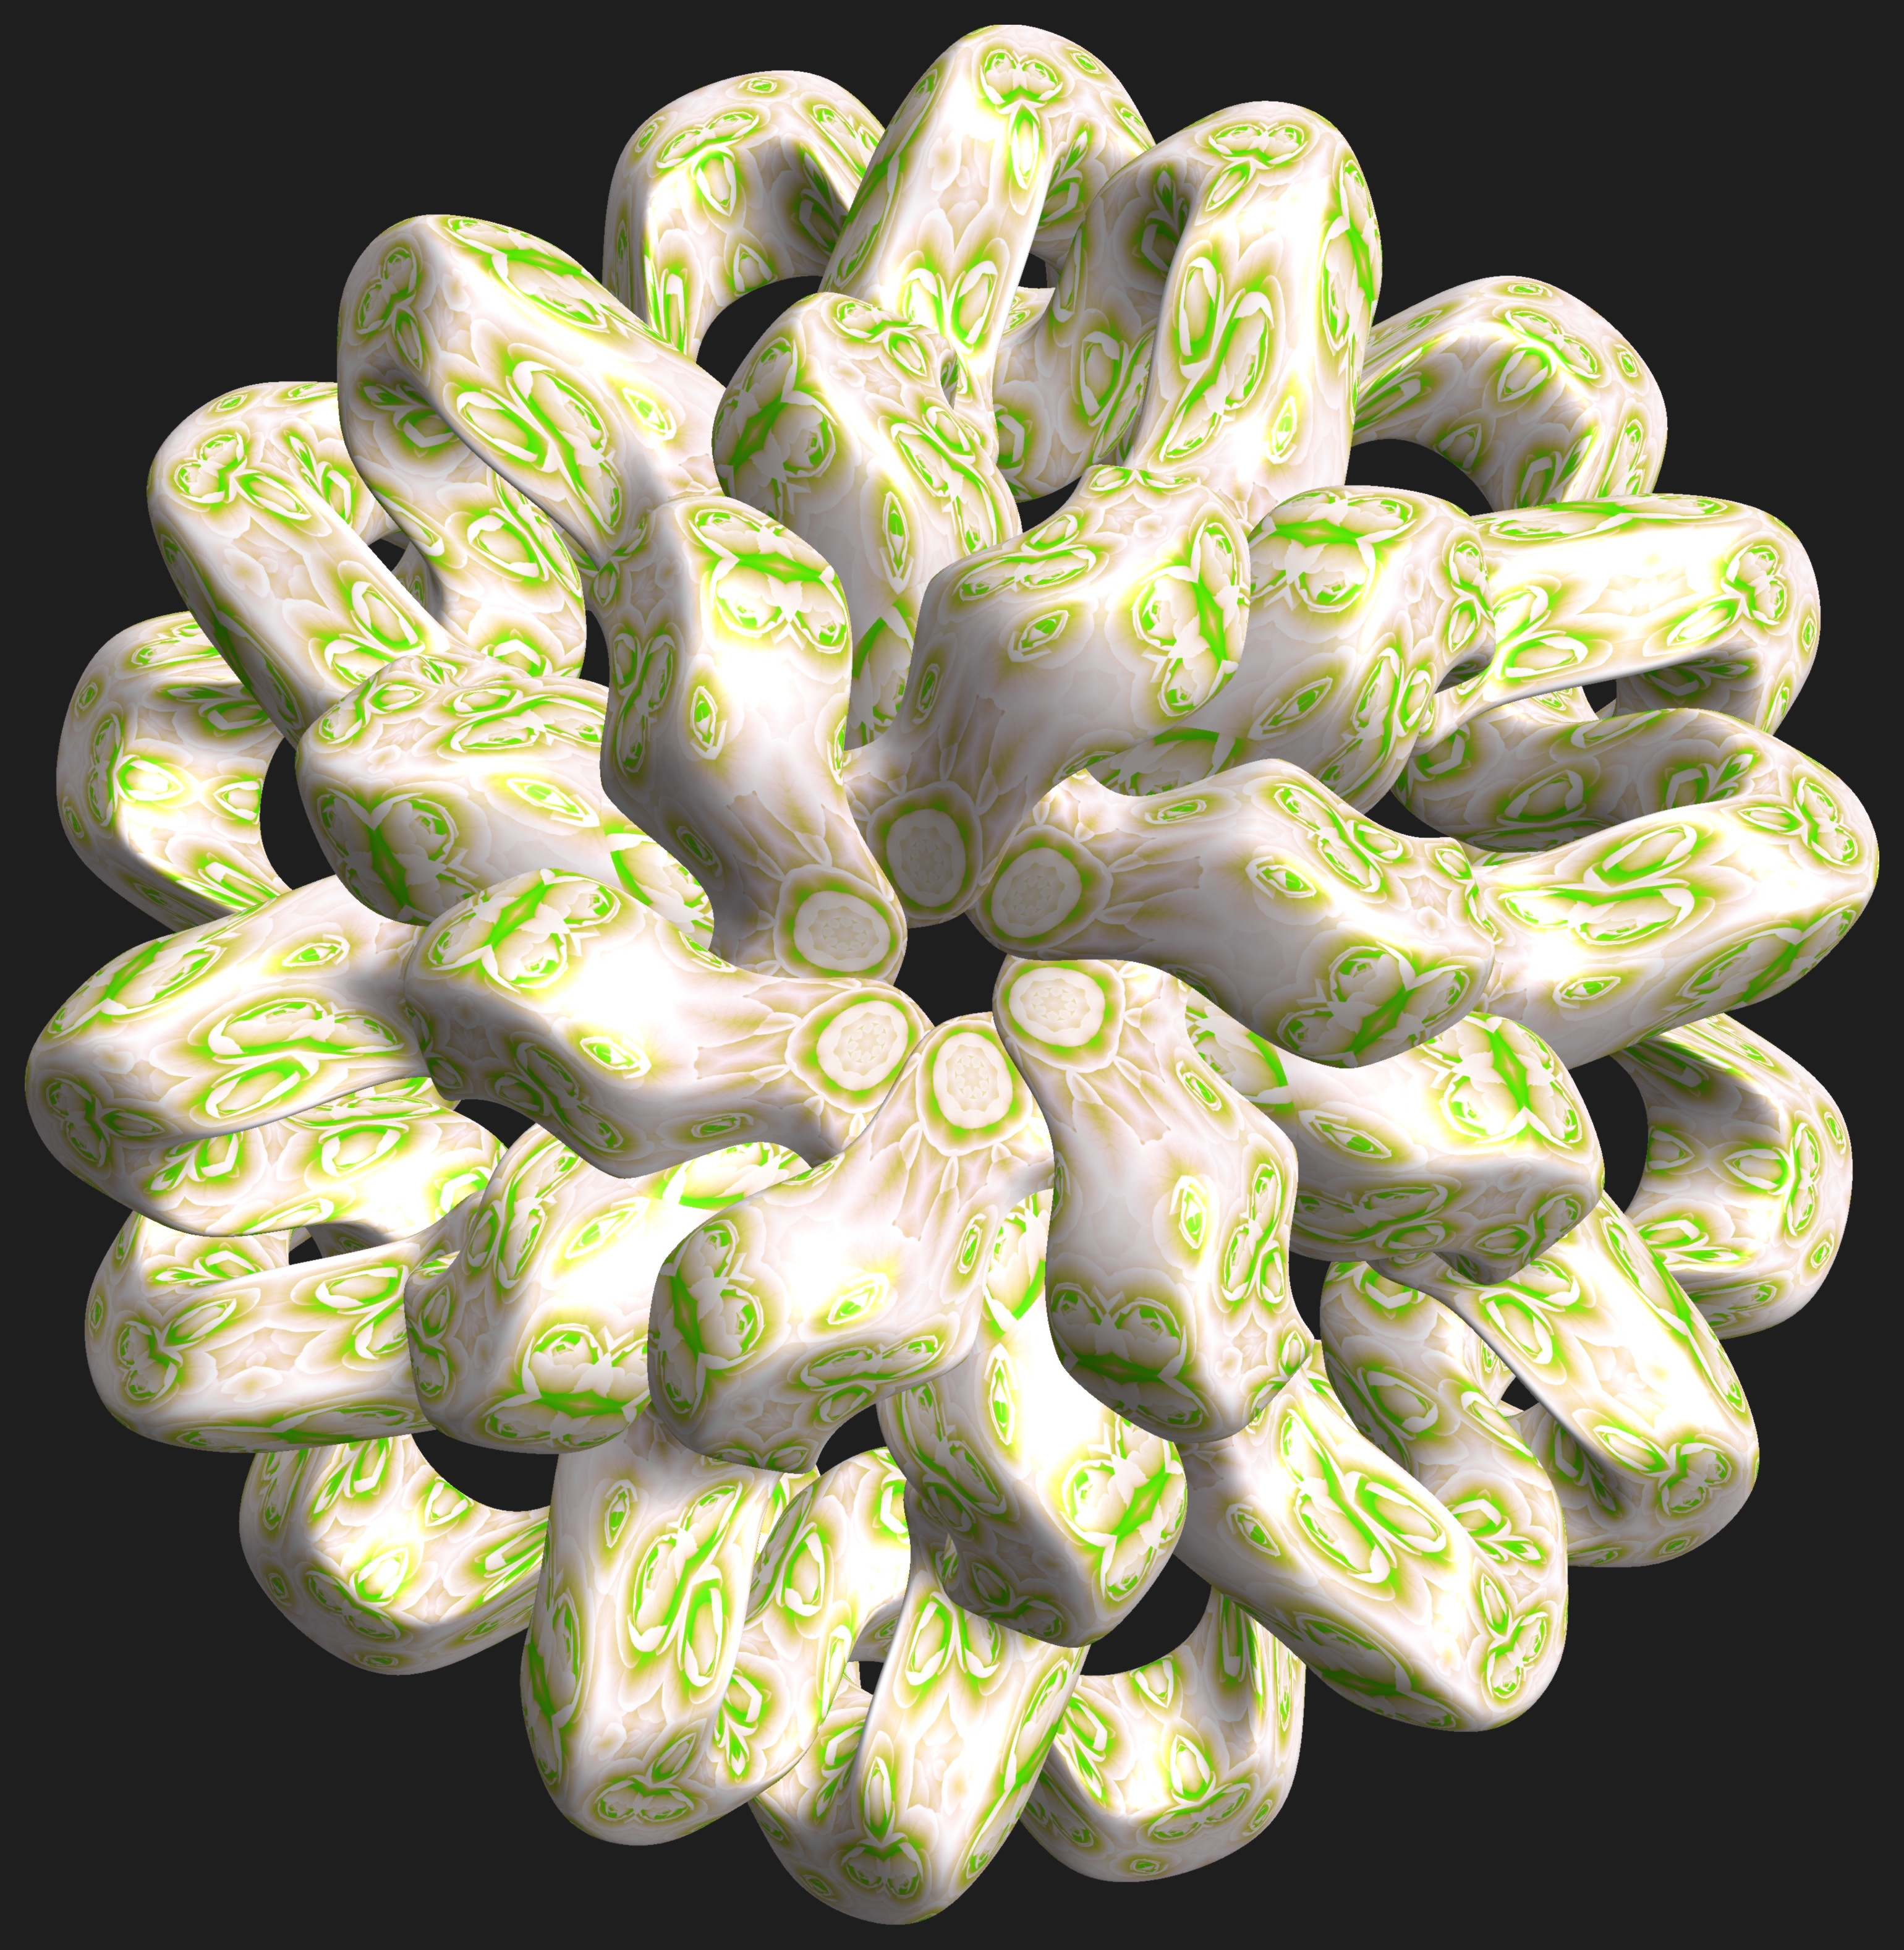
hand, abstract, structure, plant, texture, leaf, flower, pattern, food, green, produce, geometry, sculpture, art, design, symmetry, 3d, graphic, shape, torus, mathematica, cg, parametricplot3d, code, program, algorithm, mapping, geometricsculpture, pentagram